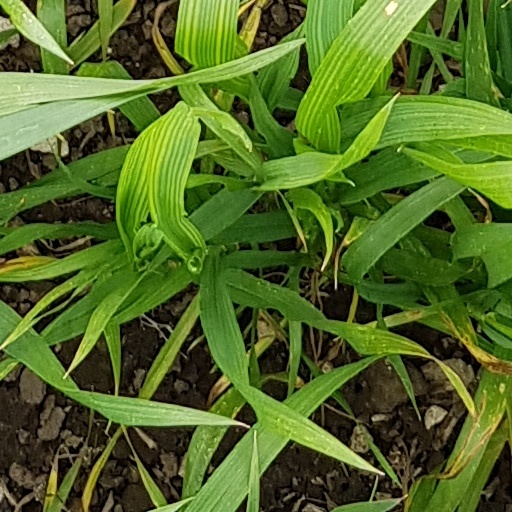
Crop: wheat